An Lushan rebellion

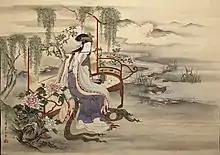
"The Chinese beauty Yang Guifei", by Hosoda Eishi

With rebel forces clearly an imminent threat to the imperial seat of Chang'an, and with conflicting advice from his advisers, Tang emperor Xuanzong determined to flee to the relative sanctuary of Sichuan with its natural protection of mountain ranges so the Tang forces could reorganize and regroup. He brought along the bulk of his court and household. The route of travel from Chang'an to Sichuan was notoriously difficult, requiring hard travel on the way through the intervening Qin Mountains.